Harji Lavji Damani

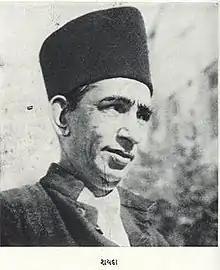

Harji Lavji Damani, better known by his pen name Shayda (24 October 1892 – 31 May 1962) was a Gujarati language poet, novelist, short-story writer and playwright from Gujarat, India. He is known as "Ghazal Samrat", the king of ghazal poetry, as he established the Gujarati ghazal form in Gujarati literature.